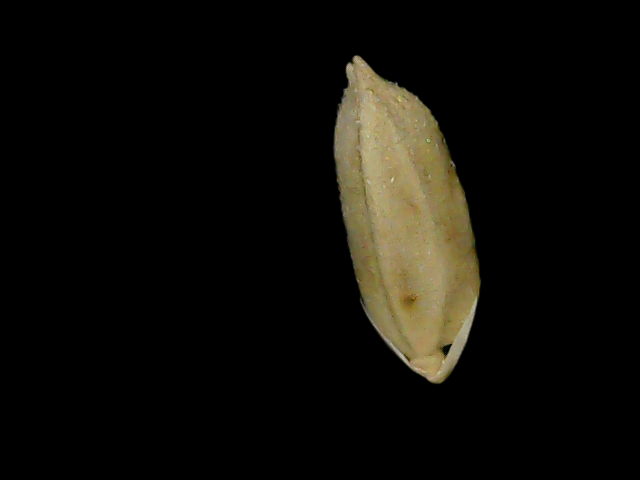
Rice variety: Bd76